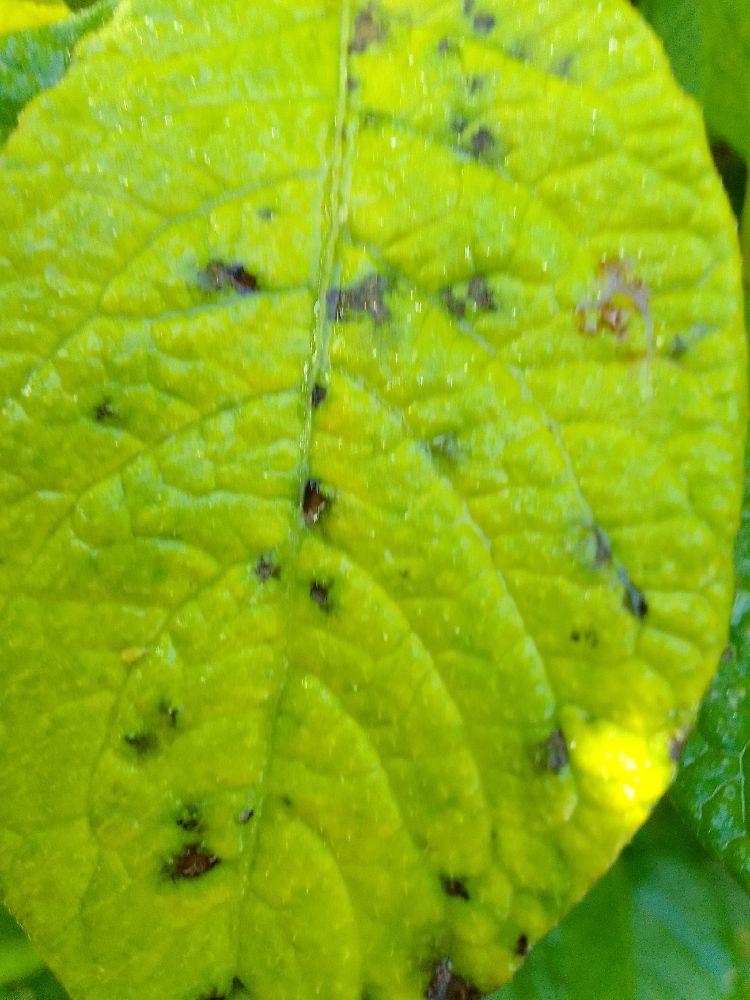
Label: Early blight